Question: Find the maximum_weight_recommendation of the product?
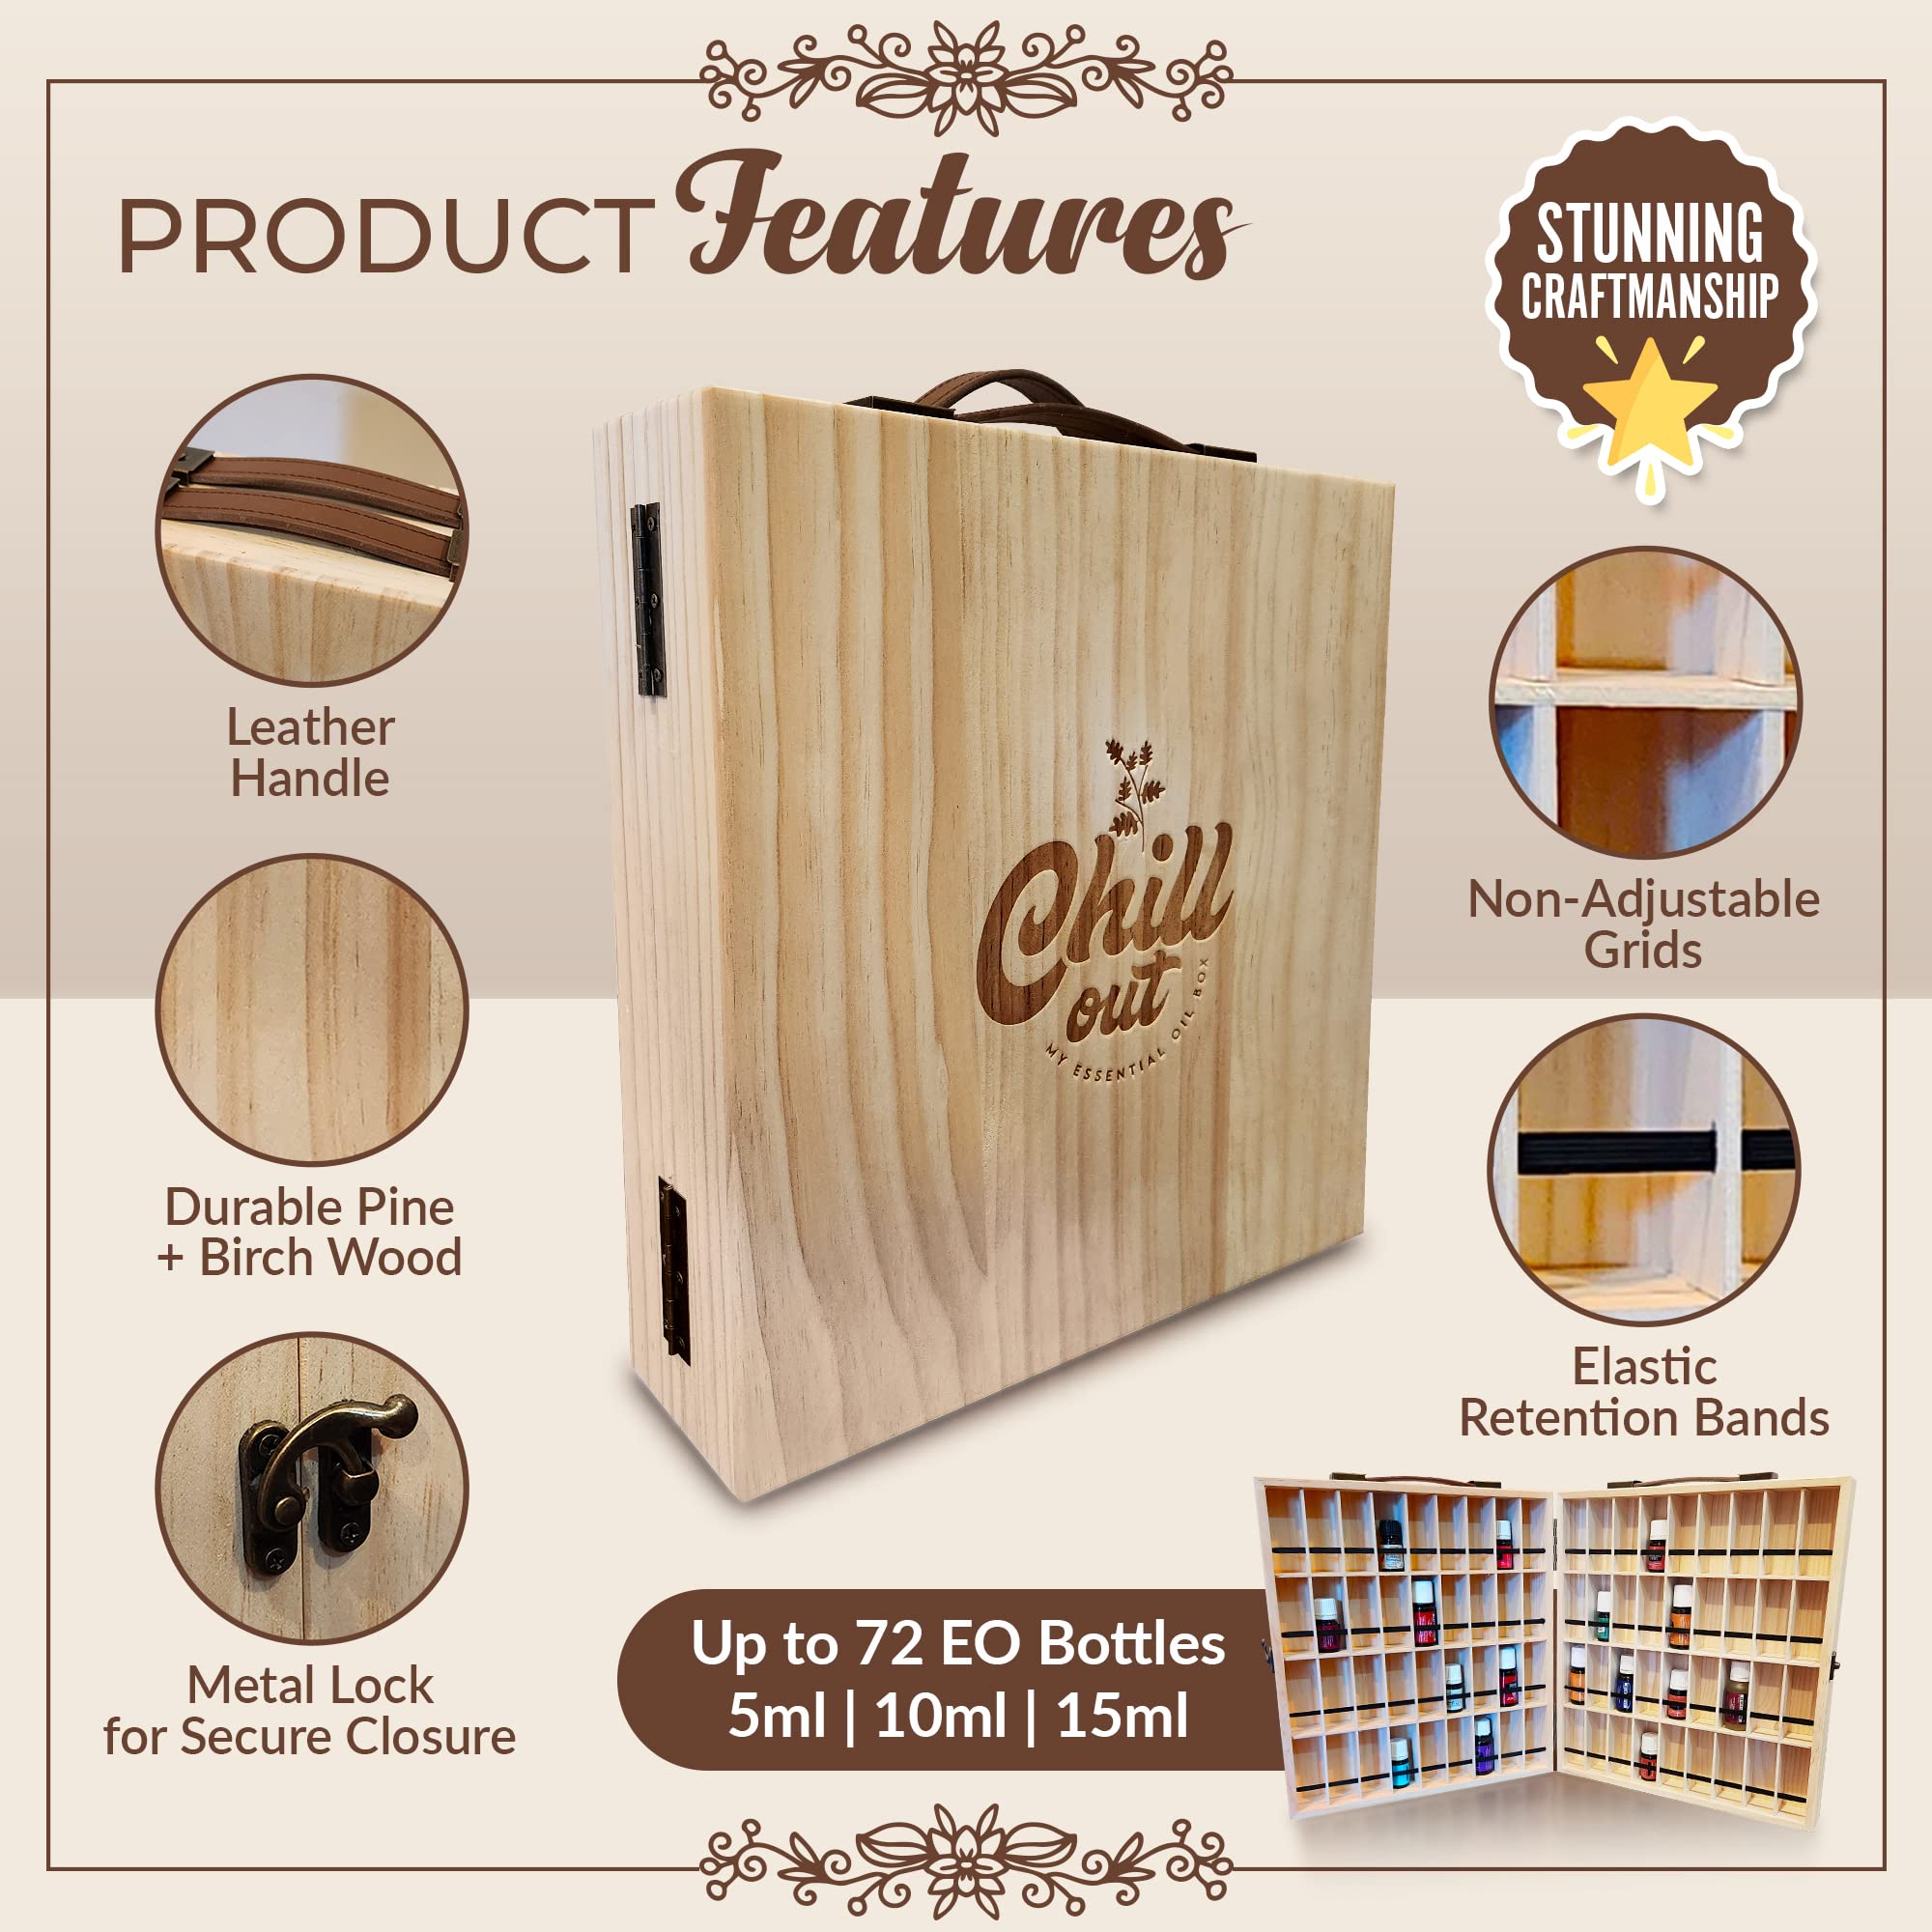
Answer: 72.0 ton